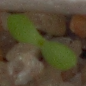
Label: scentless_mayweed